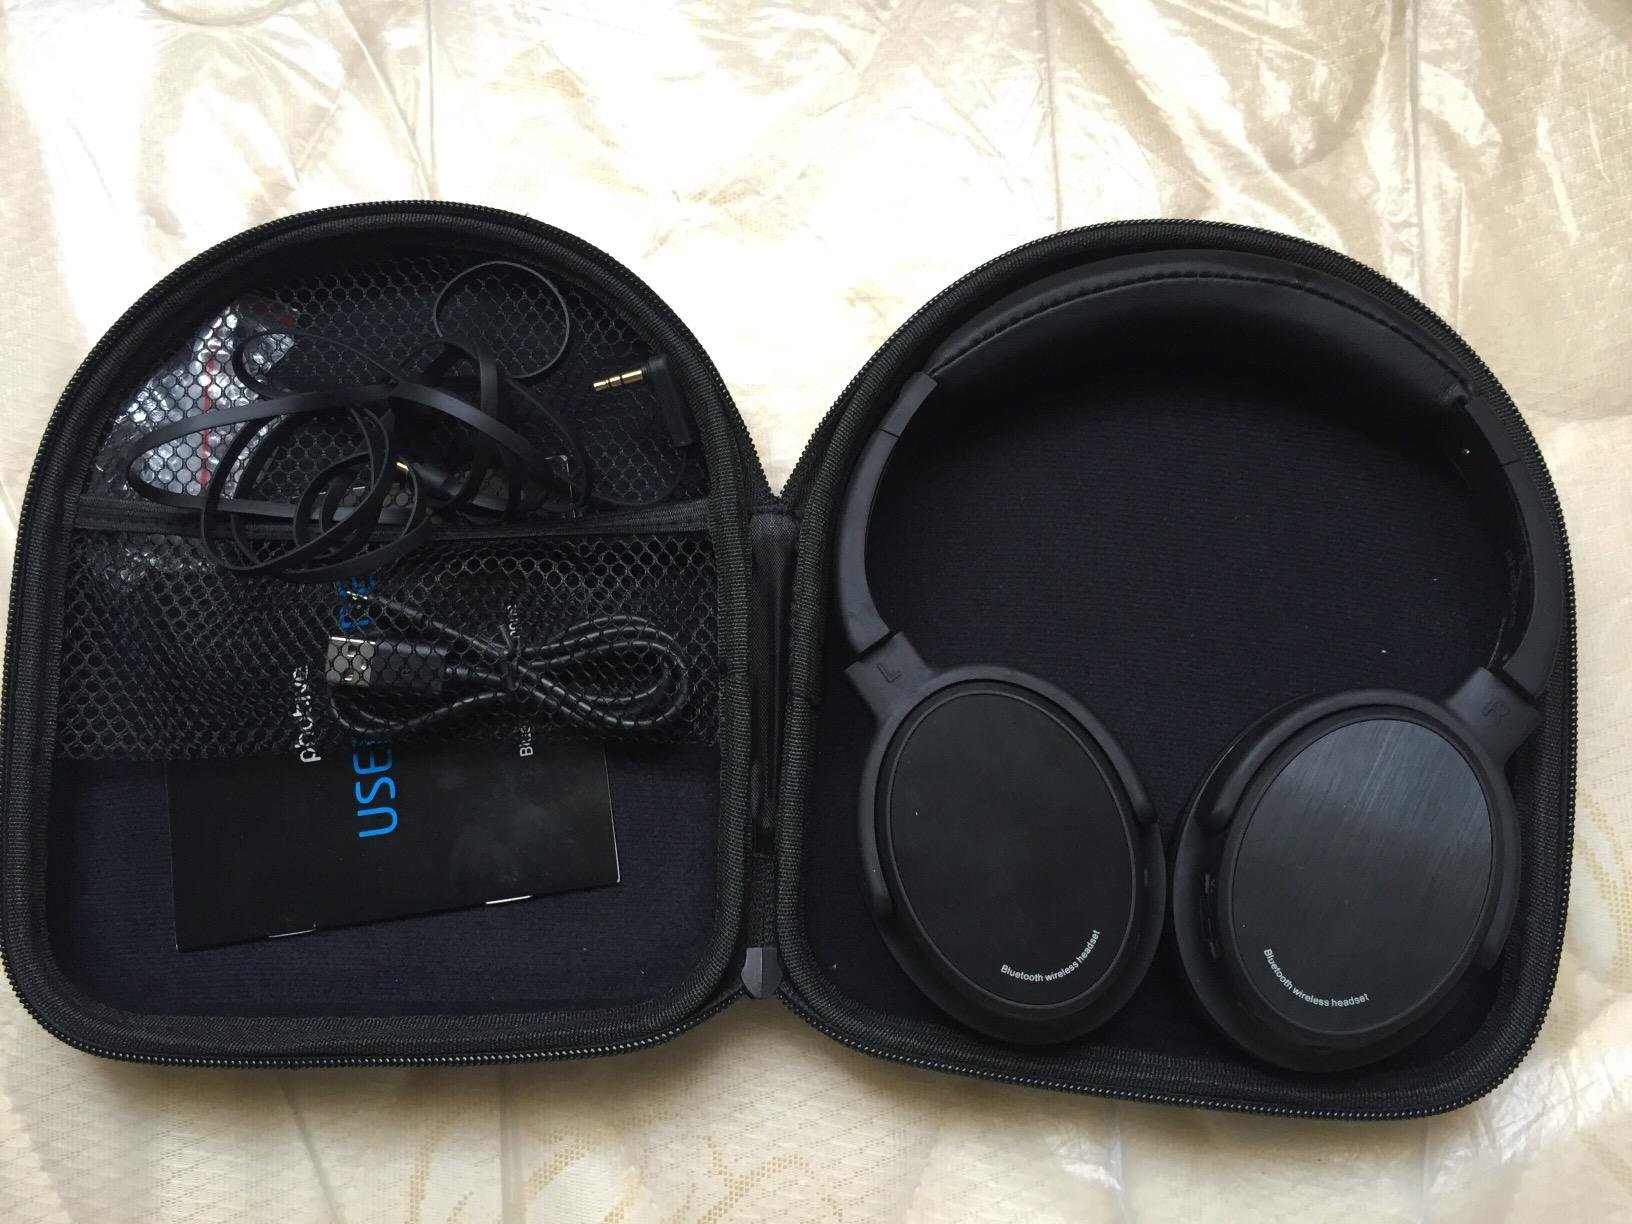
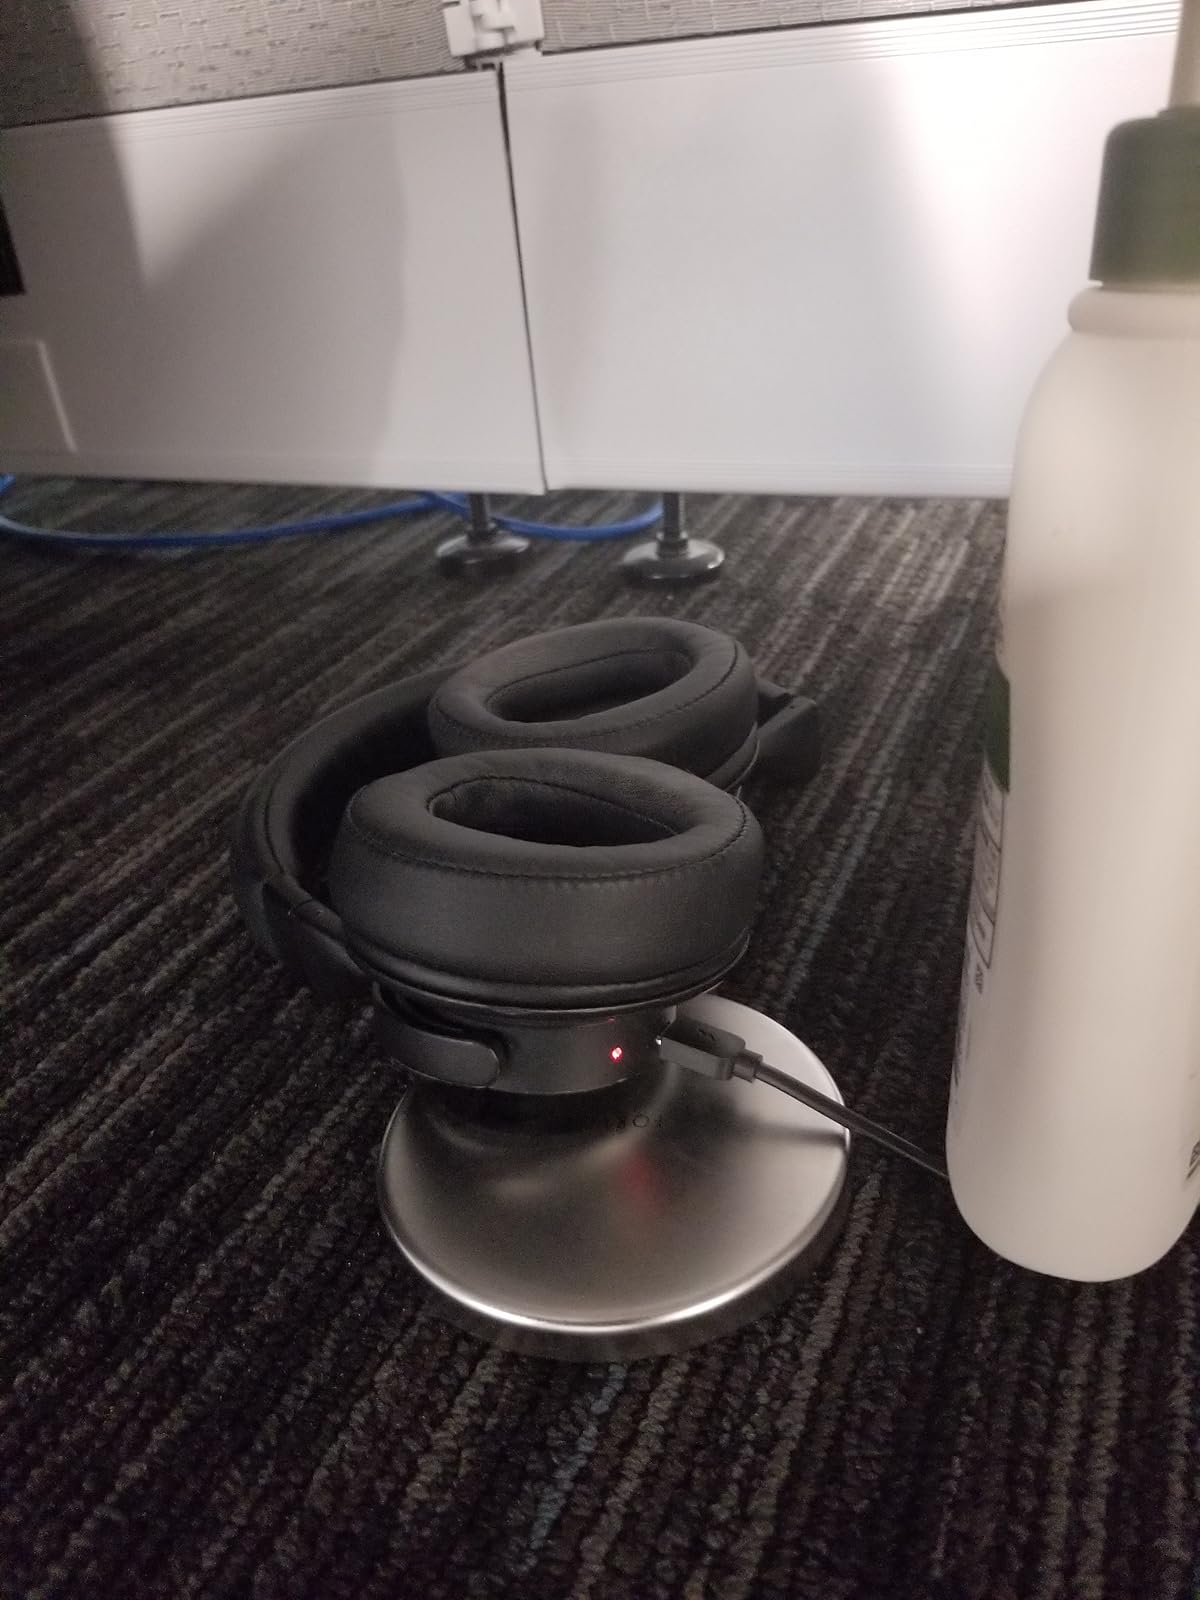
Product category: headphones
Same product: no